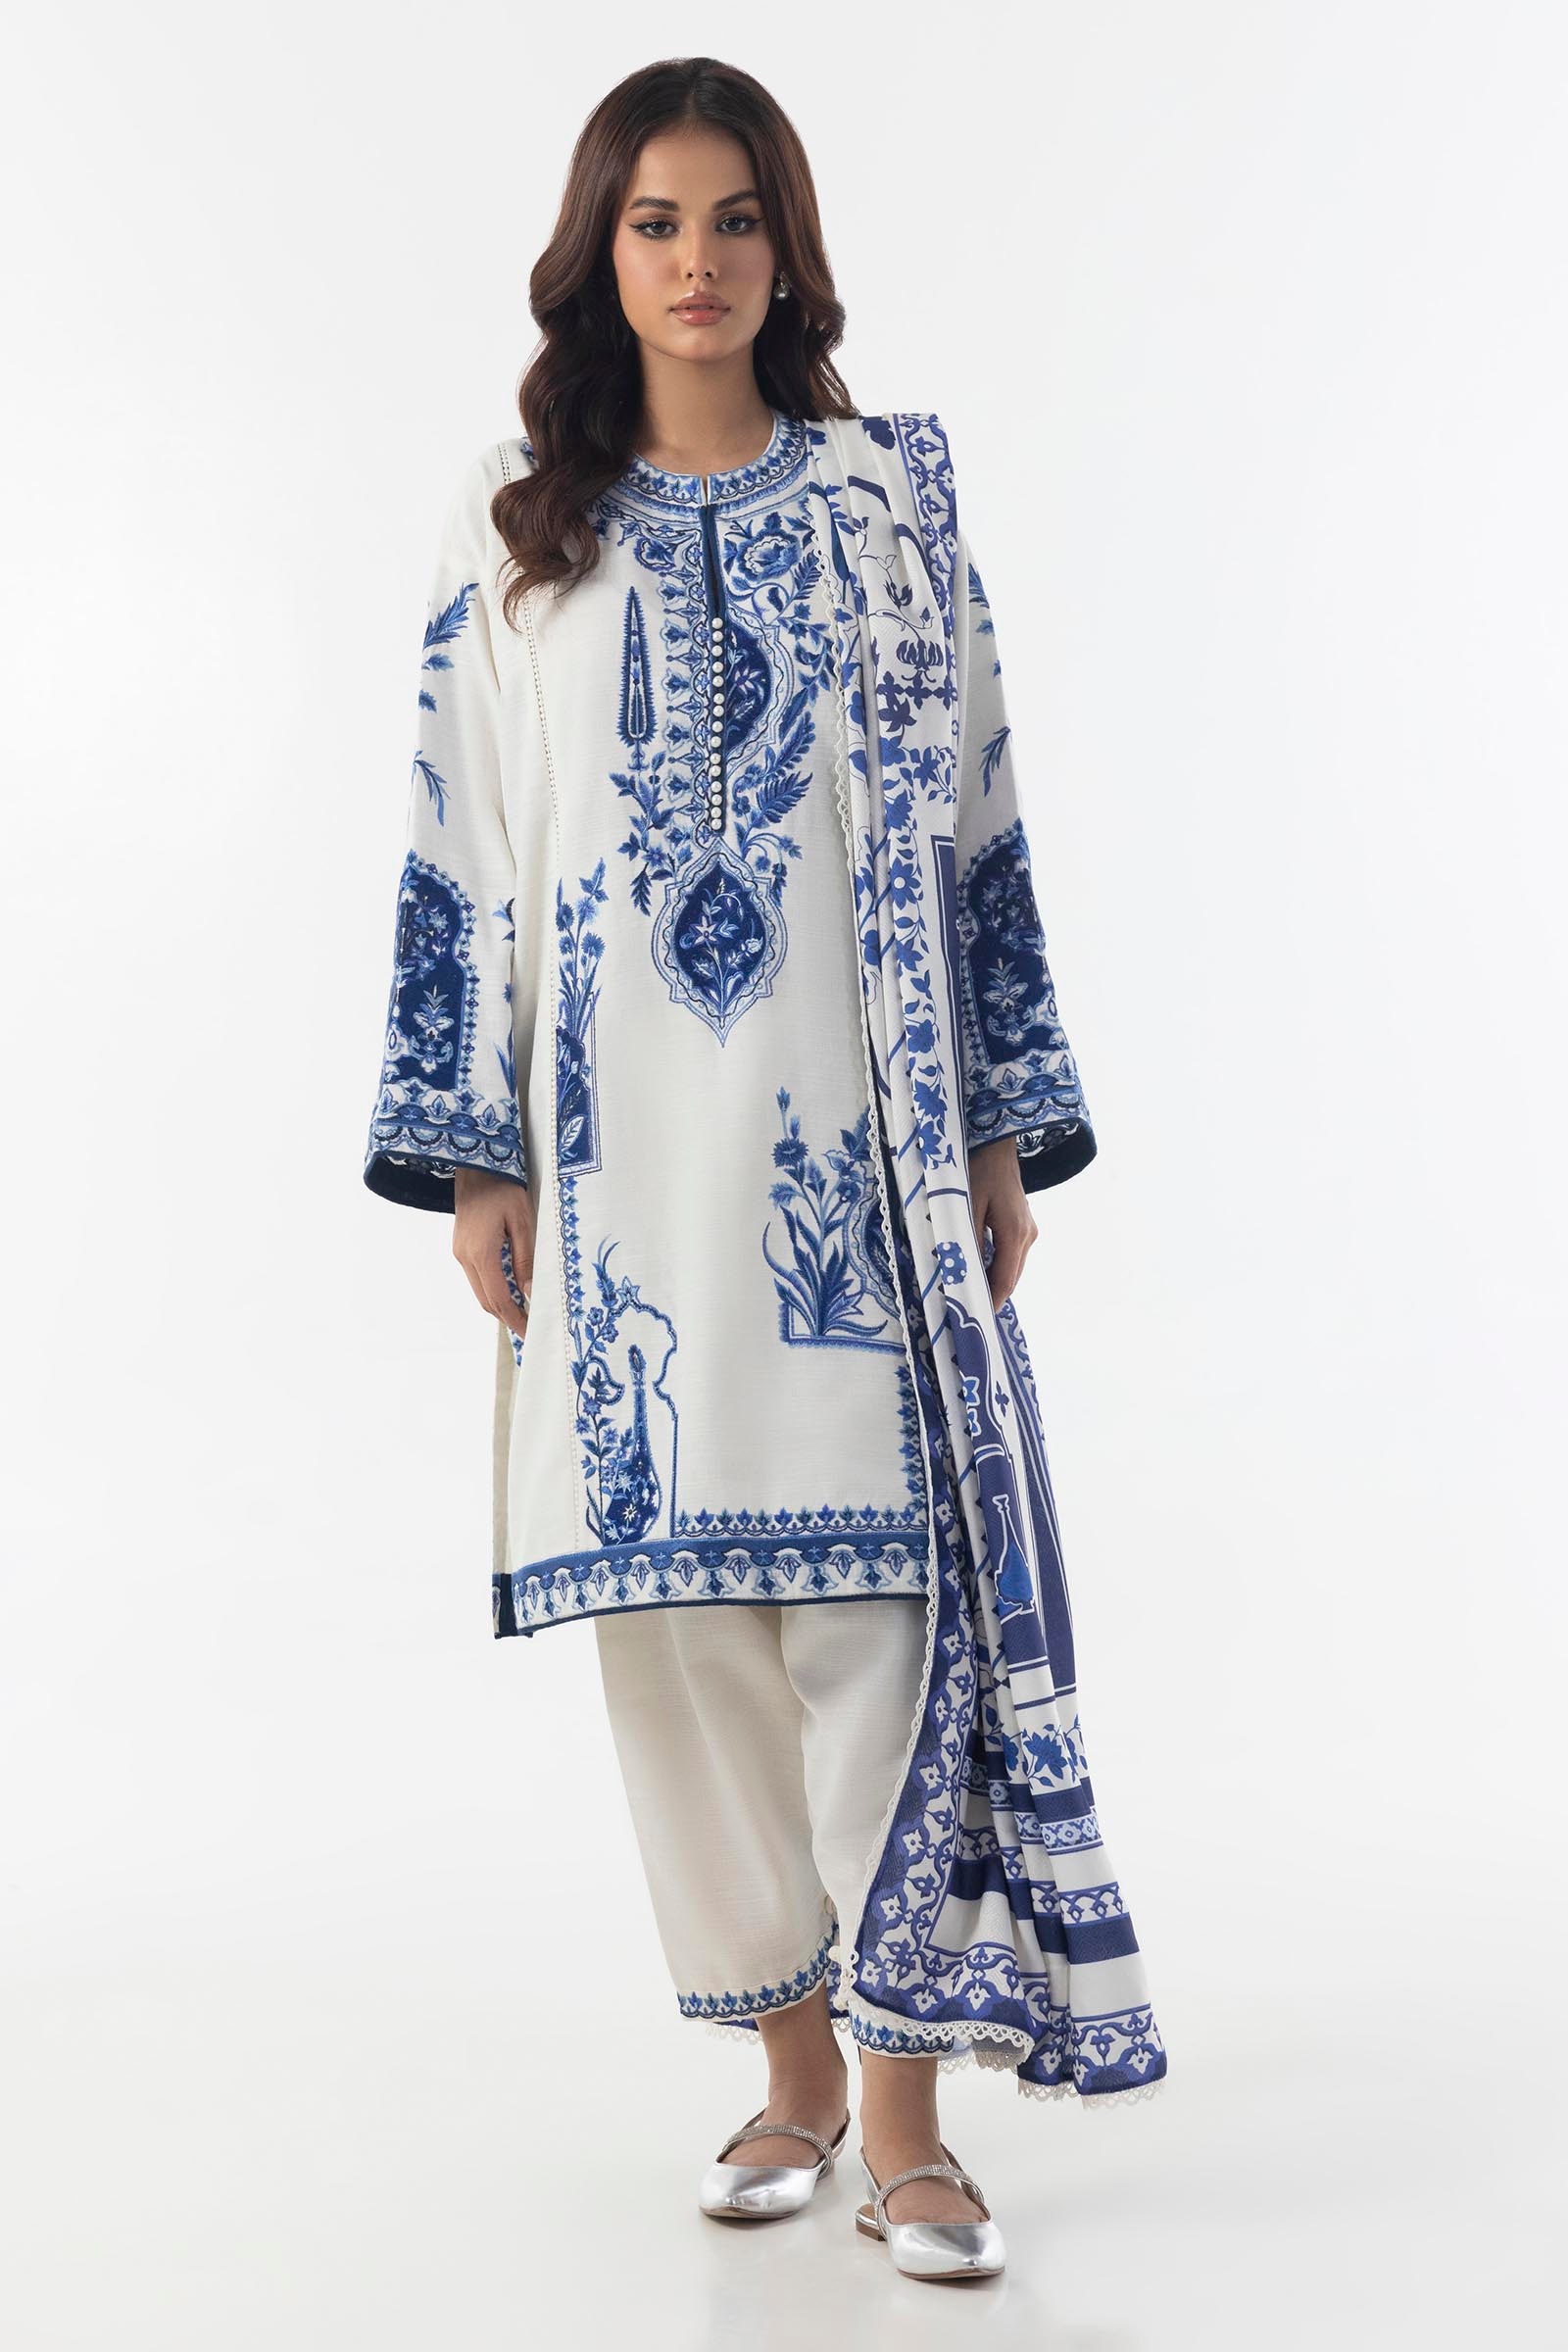
blue china embroidered cotton tunic